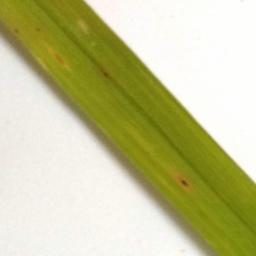
Label: Rice___Brown_Spot